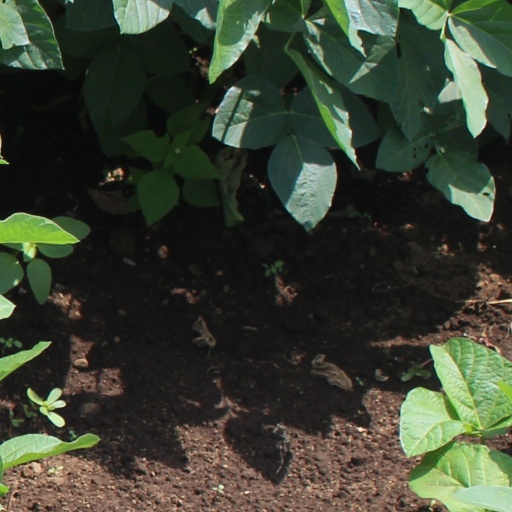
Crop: soybean